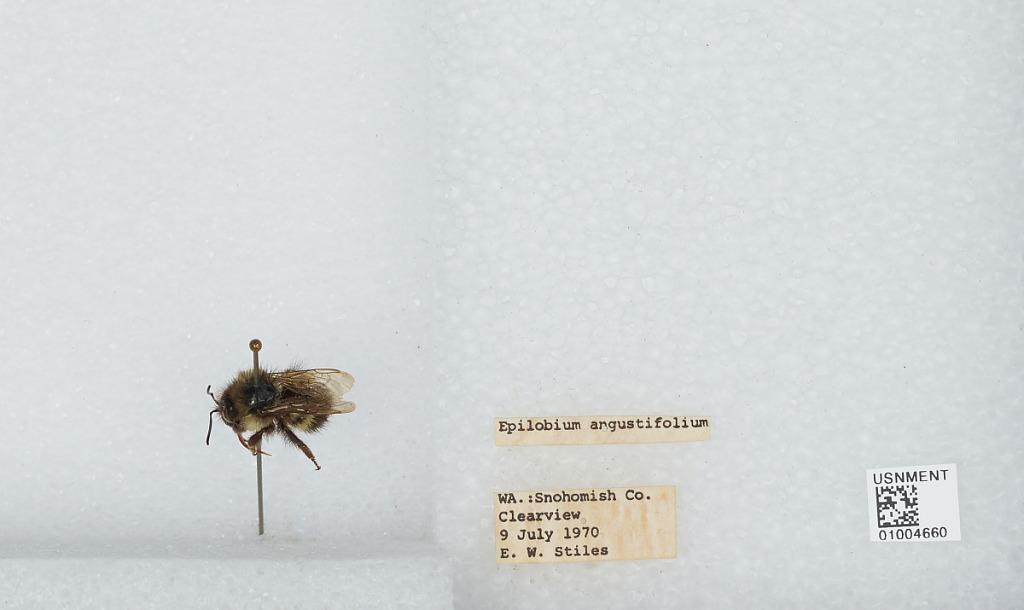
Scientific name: Bombus (Pyrobombus) flavifrons Cresson
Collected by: E. Stiles
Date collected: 1970-7-9
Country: United States
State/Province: Washington
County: Snohomish
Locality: Clearview
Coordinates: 47.8292, -122.145